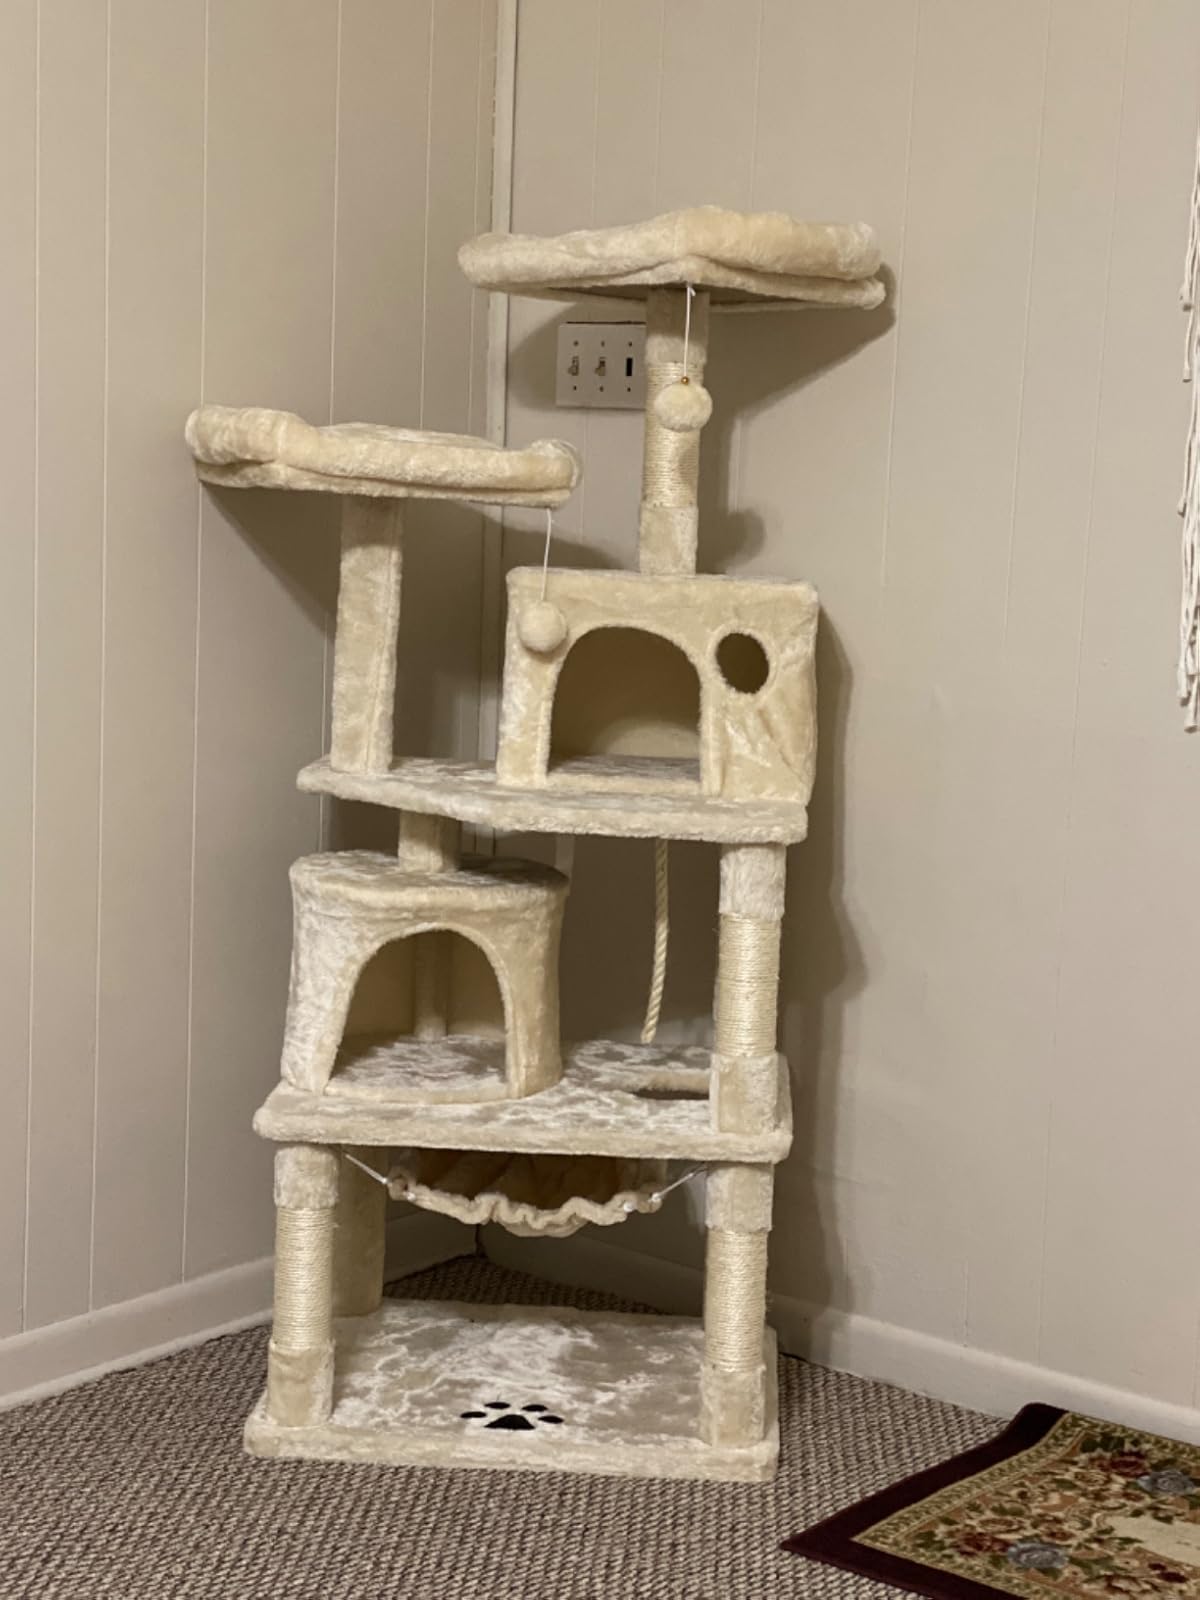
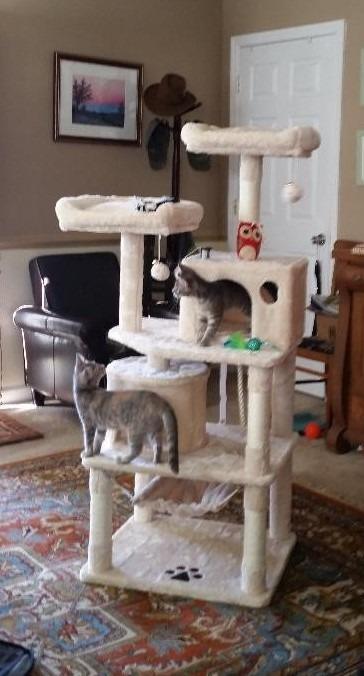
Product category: items_cat tree
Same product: yes